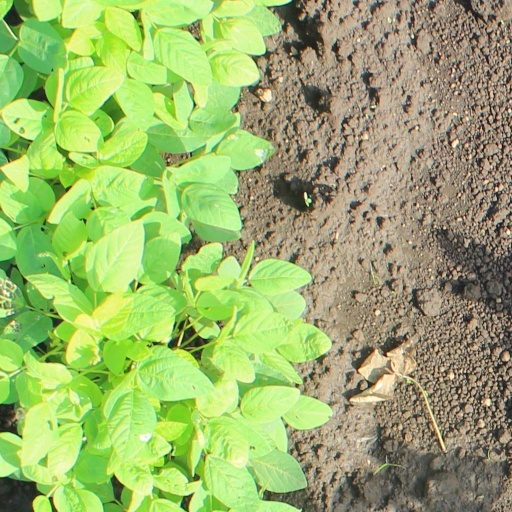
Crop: soybean